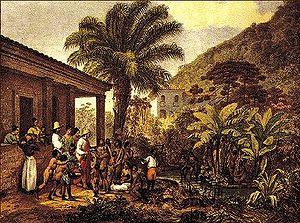
Indiens dans une plantation Português: Índios em uma fazenda. Minas Gerais, 1824. Ilustração de Johann Moritz Rugendas (domínio público)
Johann Moritz Rugendas est un peintre bavarois, descendant d'une famille d'artistes. Il dessina dès son jeune âge et étudia auprès de son père Johann Lorenz Rugendas, puis d’Albrecht Adam à Munich. Il voyagea au Brésil de mars 1822 à août 1825, d'abord comme dessinateur de l'expédition Langsdorff, puis à son propre compte. Revenu en Europe, il publia Malerische Reise in Brasilien -- Voyage pittoresque au Brésil, un album de 100 planches lithographiques accompagné de texte chez Engelmann à Paris. En 1829, il voyagea en Italie, où il perfectionna sa peinture. Appuyé par Alexander von Humboldt, il prépara ensuite un voyage dans l'Amérique latine. Il voyagea de 1831 à 1847, d'abord au Mexique, puis surtout au Chili, avec des voyages au Pérou et en Argentine. Pendant tous ces voyages, il peignit des paysages, les notabilités des pays récemment indépendants, le peuple et ses coutumes. De retour en Europe, il vendit ses collections au roi de Bavière contre une pension et poursuivit sa carrière pendant dix ans avant de mourir; mais on se souvient surtout de son œuvre d'Amérique latine.